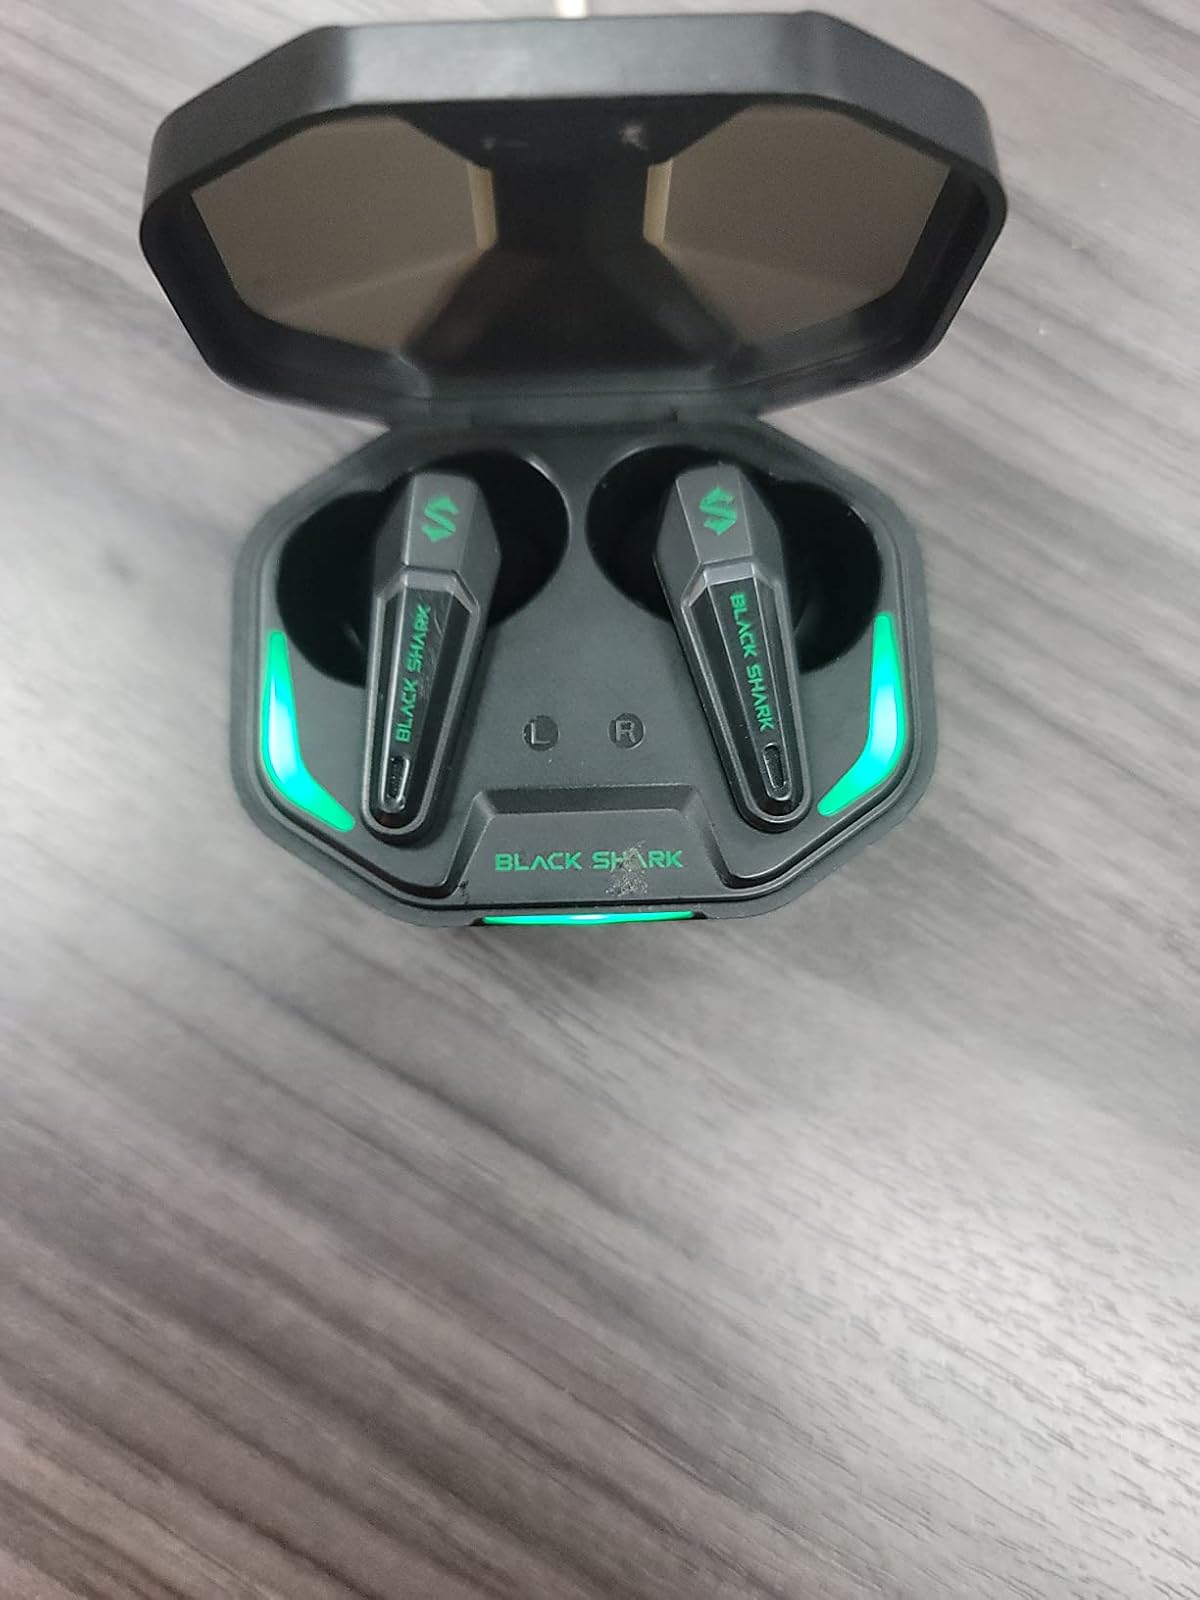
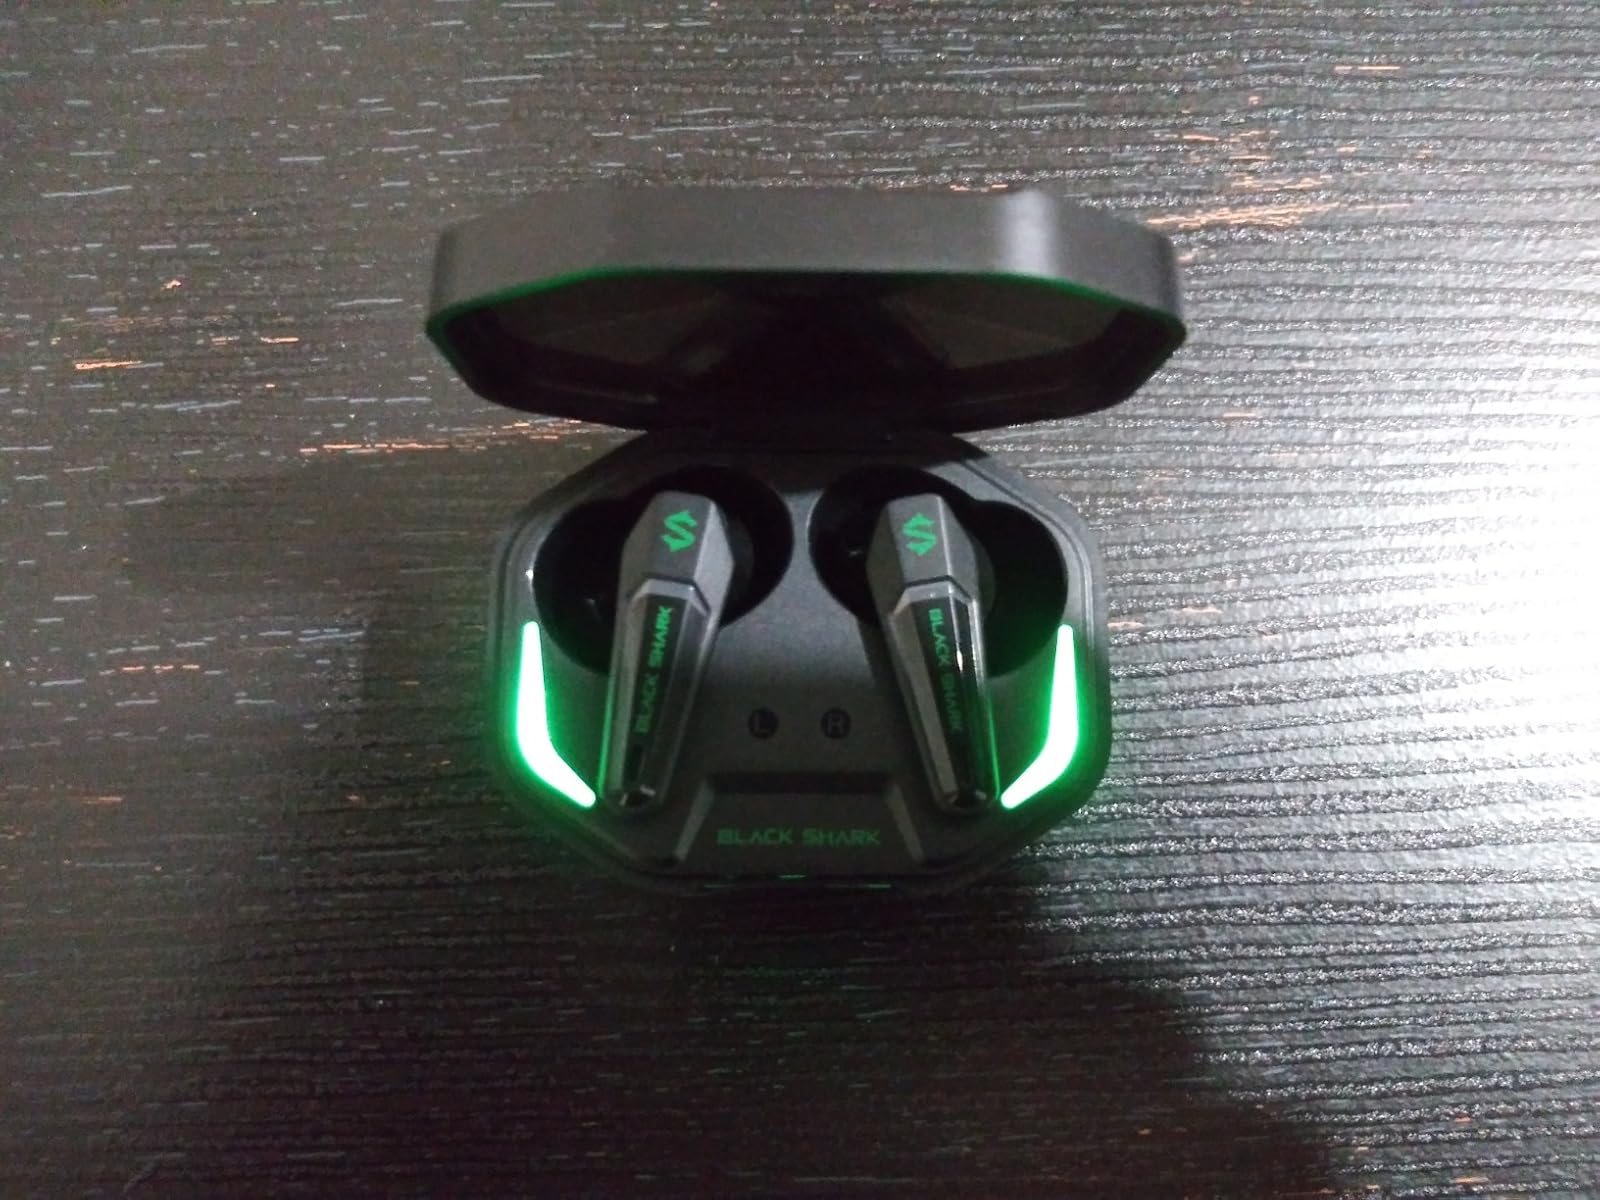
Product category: earbuds
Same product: yes